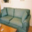
Label: couch